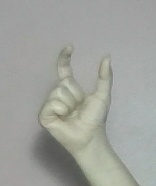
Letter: nun